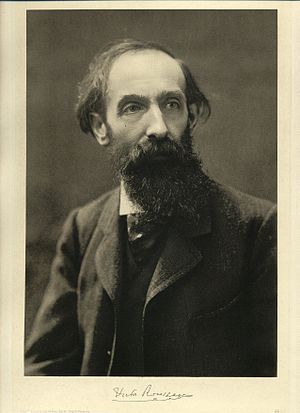
Victor Rousseau
Victor Rousseau.
Victor Rousseau var en belgisk billedhugger.